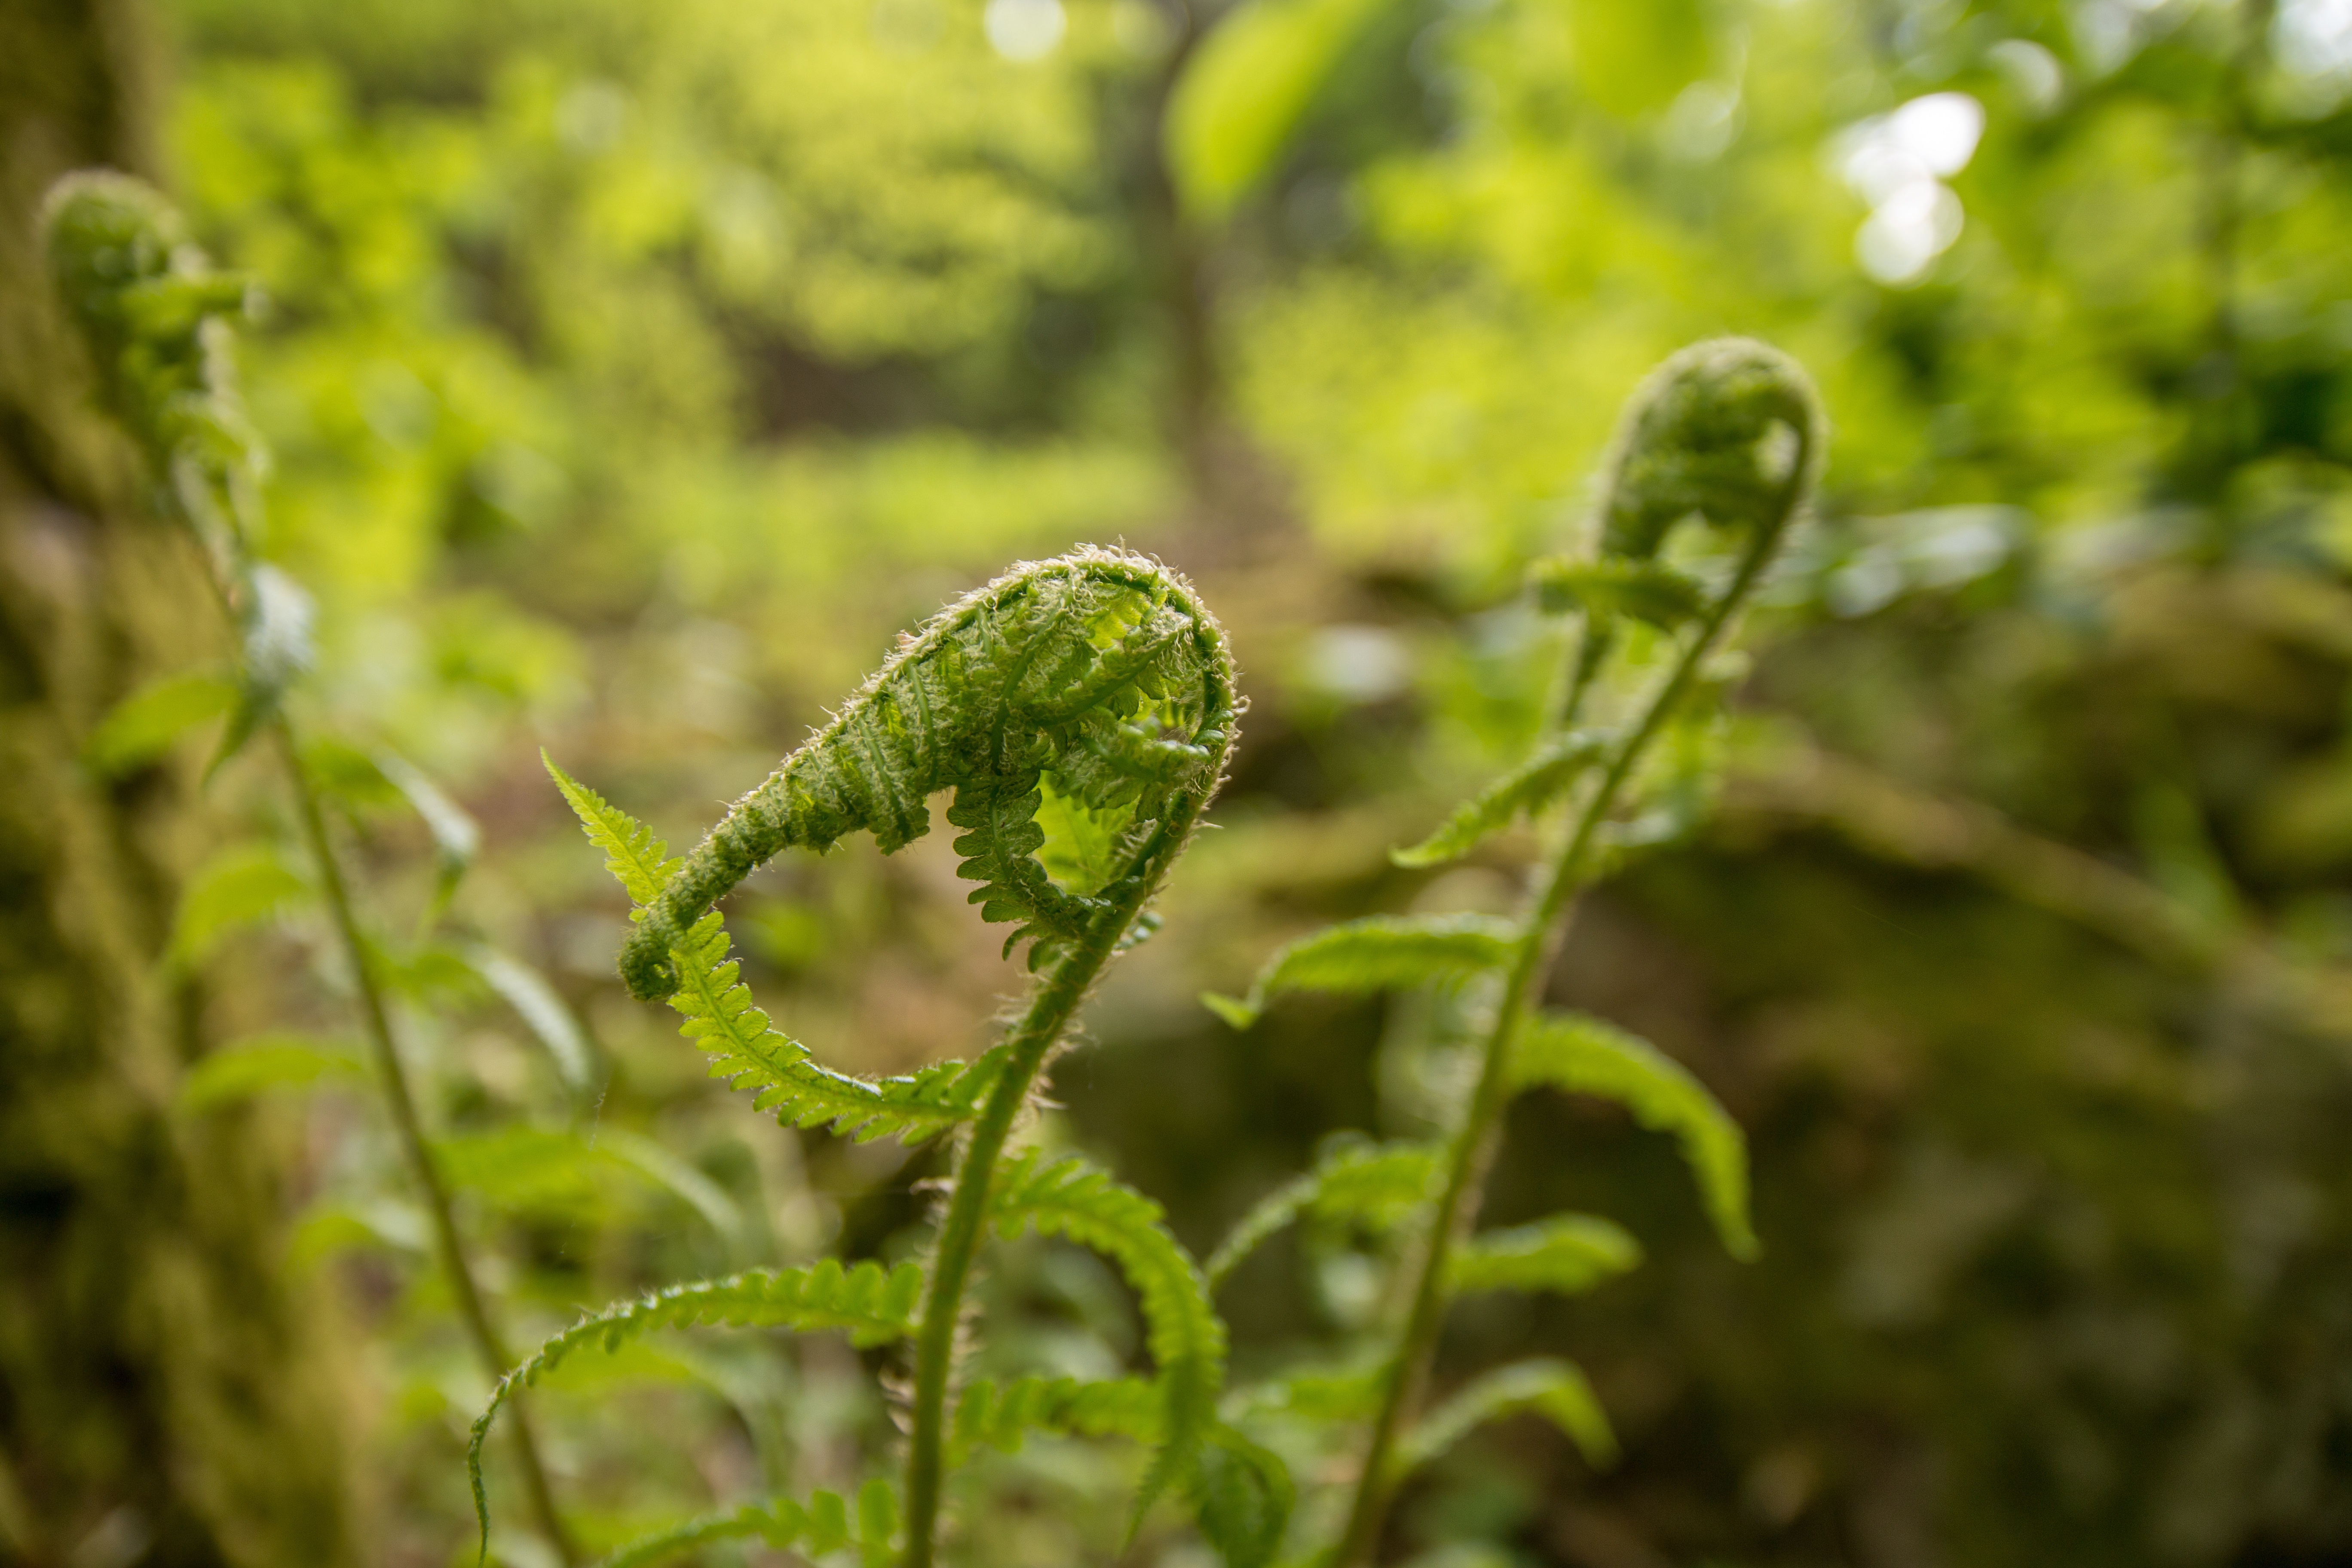
nature, forest, grass, plant, leaf, flower, moss, spring, green, botany, flora, fern, wildflower, leaves, woodland, bud, macro photography, flowering plant, grass family, plant stem, land plant, ferns and horsetails, fiddlehead fern